Oakwood, Staten Island

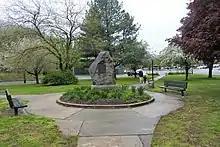
Monument

Dominated by farmland in the heights area, and an ocean resort in the beach area until the mid-20th century, Oakwood started suburbanization when a Staten Island Tunnel was proposed to connect to the New York City Subway. Development was rapid after the Verrazzano-Narrows Bridge opened in November 1964. Today, Oakwood is a middle-class neighborhood of one- and two-family homes and garden apartments, with important commercial establishments along Hylan Boulevard.